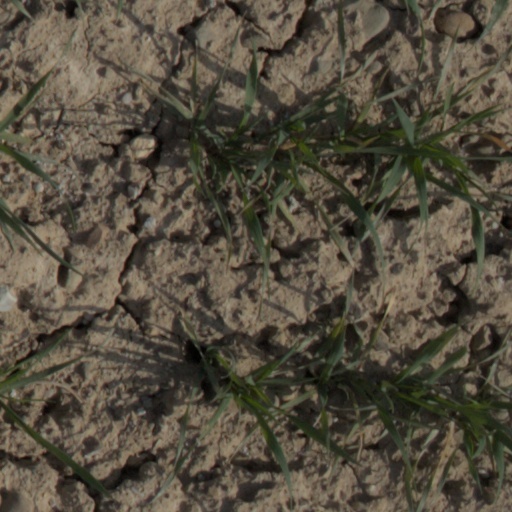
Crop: wheat